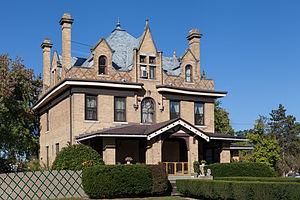
Franklin Township est un township situé au centre du comté de Greene, en Pennsylvanie, aux États-Unis. En 2010, il comptait une population de 7 280 habitants.